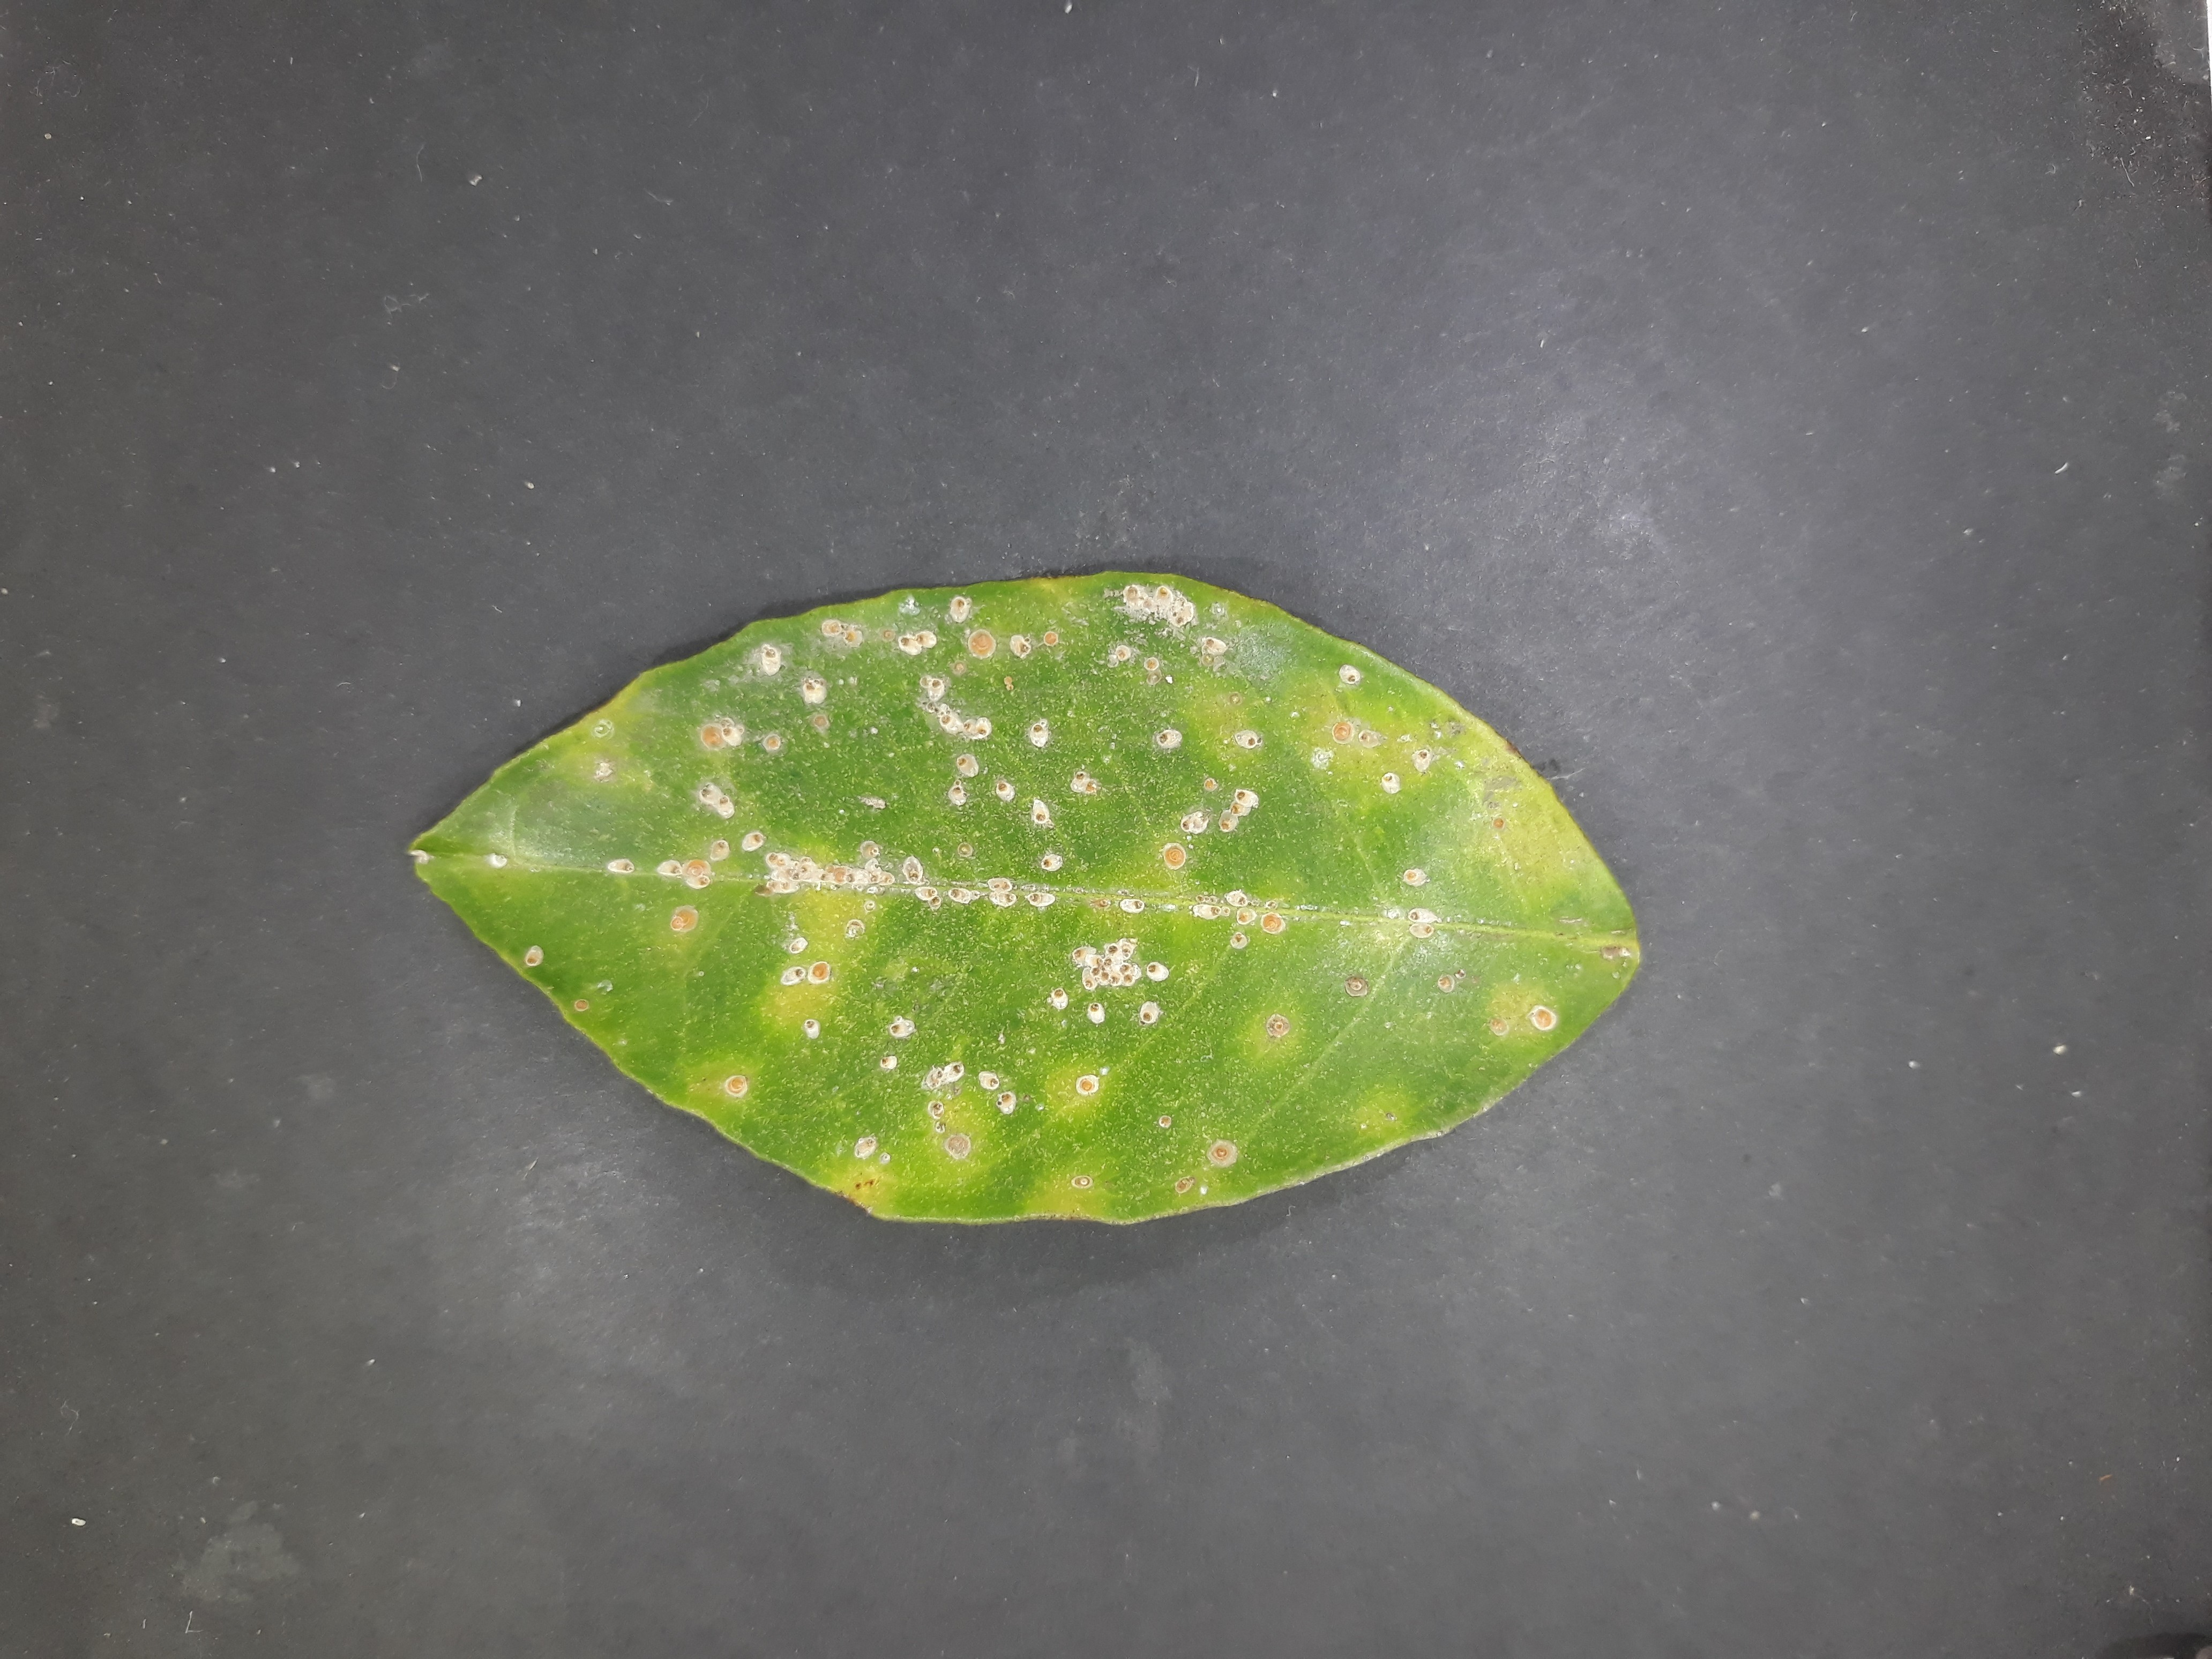
Label: Red_scale